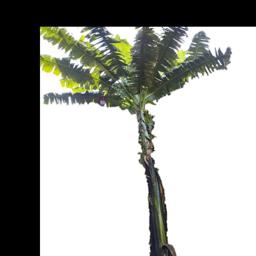
Label: BHIMKOL